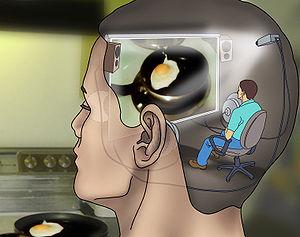
Un petit personnage assis dans une salle de cinéma a l'intérieur de la tête de quelqu'un, voit et entend tout ce que ressent cette personne. Magyar: Egy parányi emberke ül egy ember fejében lévő moziban, mindent látva és hallv, amit az ember lát és hall. Íslenska: Lítill maður situr í kvikmyndasal inni í höfði manns og fylgist með öllu því sem hann upplifir. Português: Uma pequena pessoa sentada assiste a uma sessão de cinema, dentro de uma cabeça humana, vendo e ouvindo tudo o que possa experimentar, para um ser humano. Türkçe: Bir insan başının içinde oturan küçük bir kişi, o insanın gördüklerini ve duyduklarını algılıyor.